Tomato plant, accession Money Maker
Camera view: bottom (45 deg); turntable rotation: 270 degrees
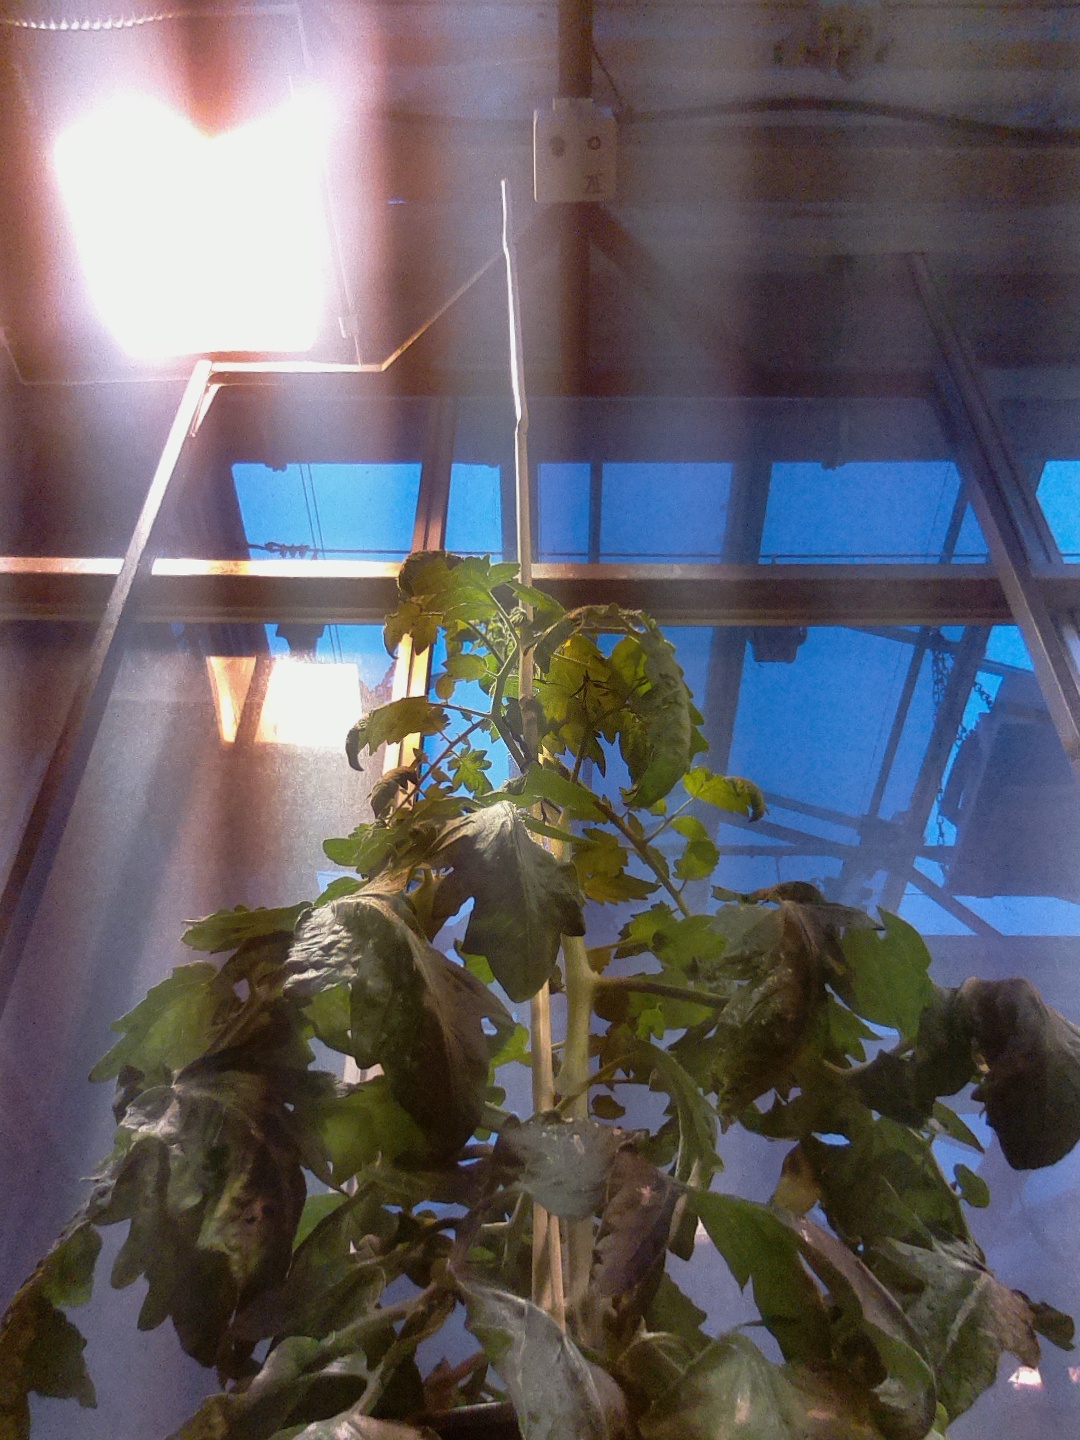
BBCH growth stage 65: Full flowering, 50%-60% of flowers open, first petals falling